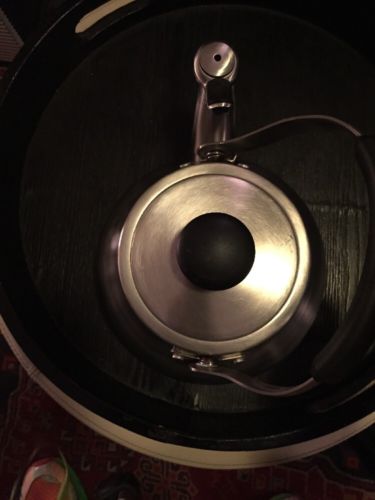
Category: kettle